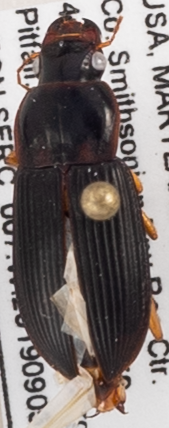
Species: Harpalus pensylvanicus
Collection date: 2019-09-05
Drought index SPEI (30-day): -1.45
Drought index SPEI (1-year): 1.082
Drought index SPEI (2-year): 1.546